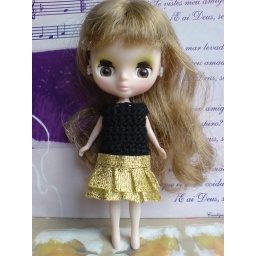
All colours of tread with the wave in silver or golden